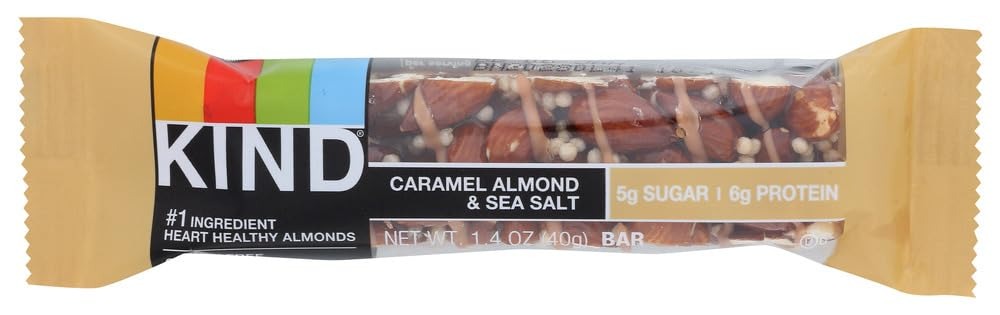
Item Name: Kind Bar - Caramel Almond and Sea Salt - 1.4 oz Bars - Case of 12
Product Description: Only 5 g sugar. 7 g fiber/6 g protein. All natural/non GMO. Gluten free, no sugar alcohols, low glycemic, low sodium, 0 g trans fats. Finally, a delicious bar with only 5 g of sugar made from all natural ingredients you can see and pronounce! Kind Caramel Almond and Sea Salt is the natural way to reduce sugar with only 5 g. Its nutritionally rich, low glycemic, delicious ingredients - with 7 g of fiber and 6 g of protein - keep you fuller longer. Learn more at kindsnacks.com. Made in USA.Ingredients : Amount Per Serving % Daily ValueCalories 200 Calories from Fat 140 Total Fat 16 g 25%Saturated Fat 3 g 15%Sodium 125 mg 5%Potassium 200 mg 6%Total Carbohydrate 15 g 5%Dietary Fiber 7 g 28%Sugars 5 g Protein 6 g Calcium 8%Iron 6%Is or Contains Kosher Vitamin E 35%Copper 15%Magnesium 20%Manganese 35%Phosphorus 15%Vitamin B2 15%Ingredients: Almonds, Chicory Root Fiber, Honey, Palm Kernel Oil, Sugar, Non GMO Glucose, Crisp Rice, Soy Lecithin, Sea Salt, Milk Powder, Carob Powder, Natural Flavor, Annatto.Country of origin : USAGluten Free : YesDairy Free : YesYeast Free : YesWheat Free : YesSize : 1.4 OZPack of : 12Product Selling Unit : case
Value: 12.0
Unit: Count

Price: 2.79